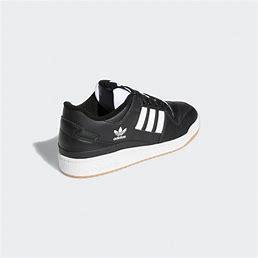
Brand: adidas
Model: Forum Skate